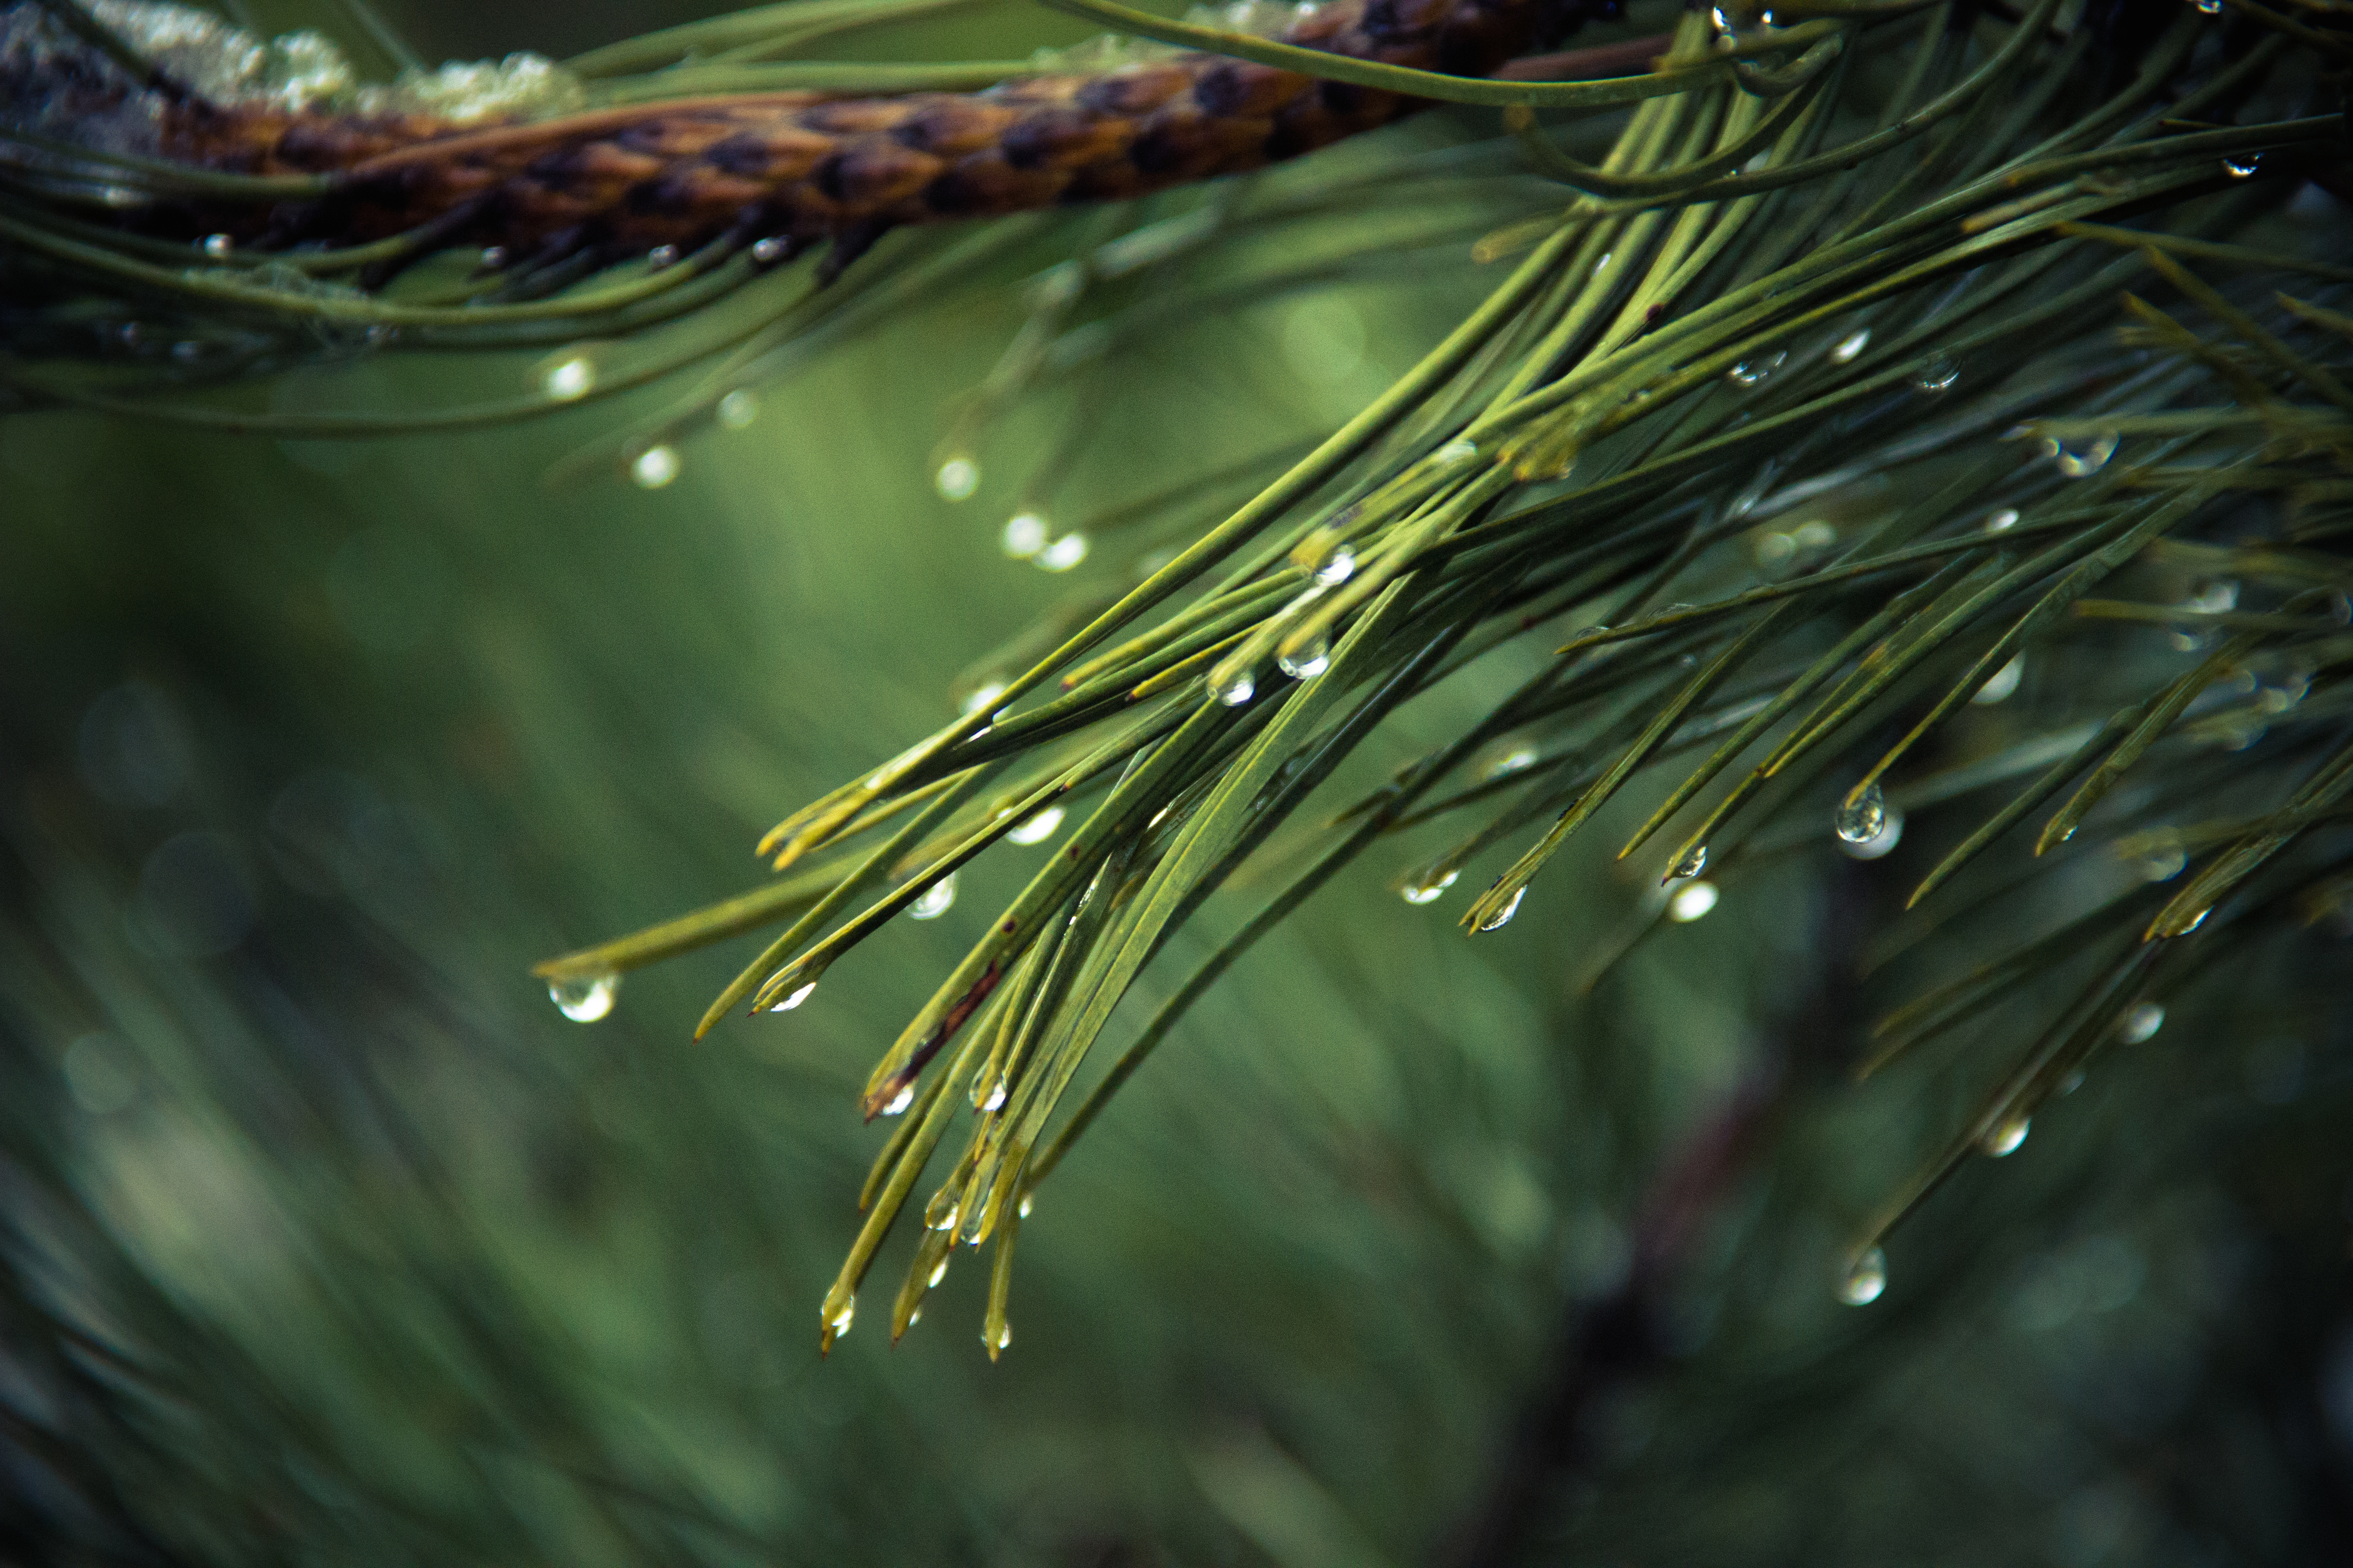
tree, nature, grass, branch, plant, leaf, flower, pine, green, botany, fir, flora, twig, conifer, close up, spruce, raindrops, drops of water, macro photography, nature wallpaper, grass family, plant stem, woody plant, land plant